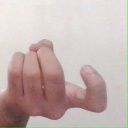
अक्षर: ज